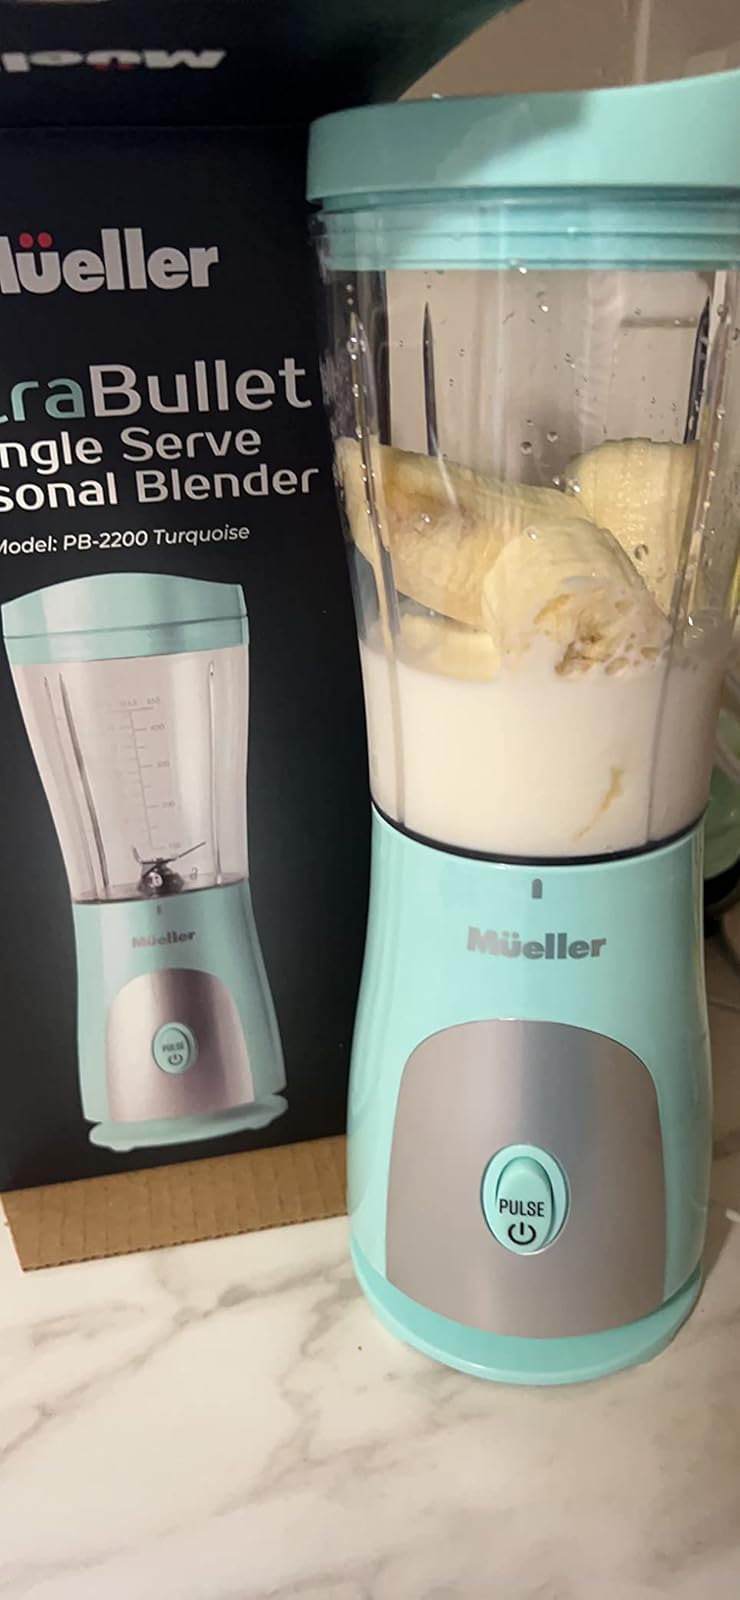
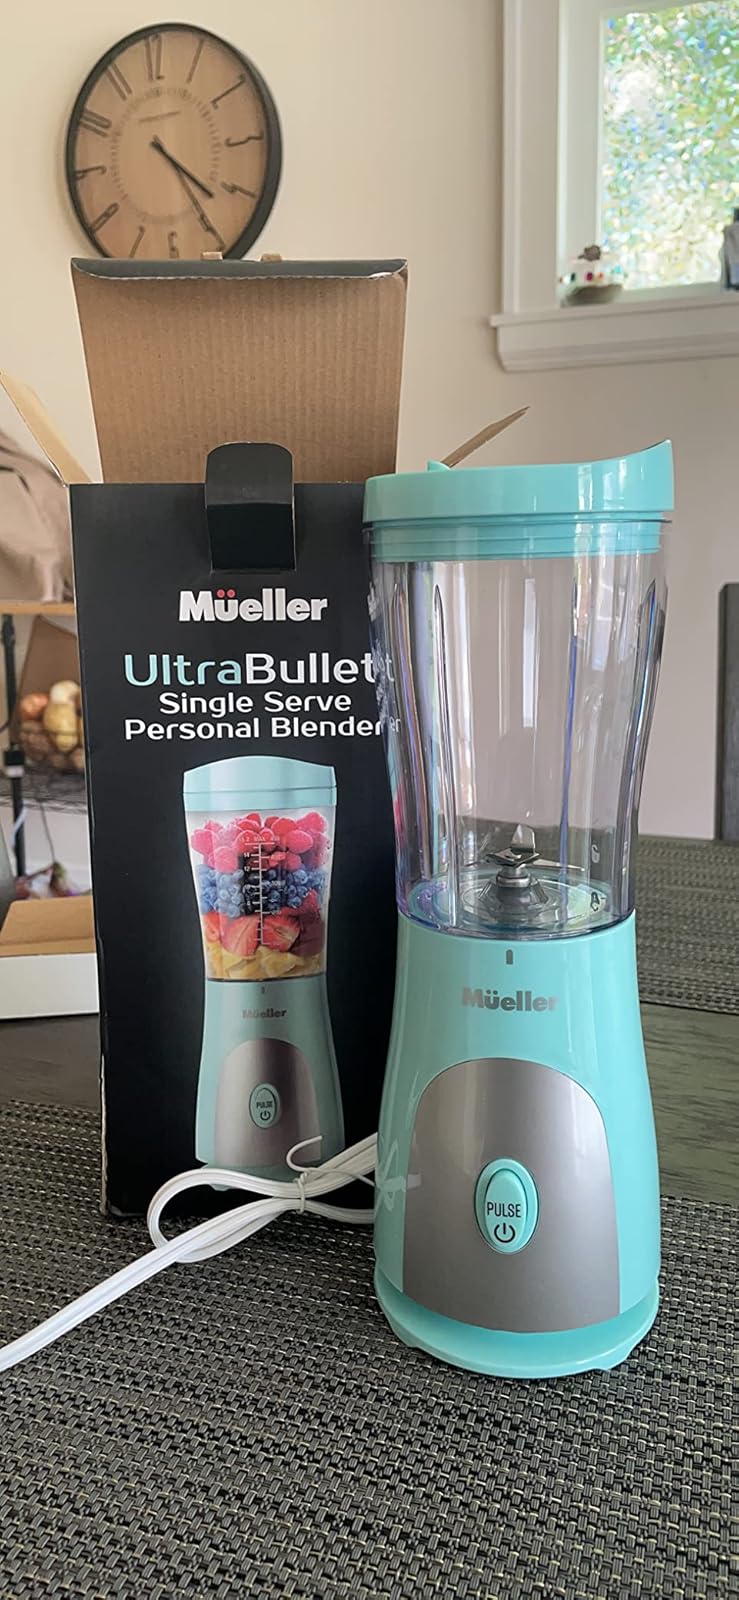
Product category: items_blender
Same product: yes